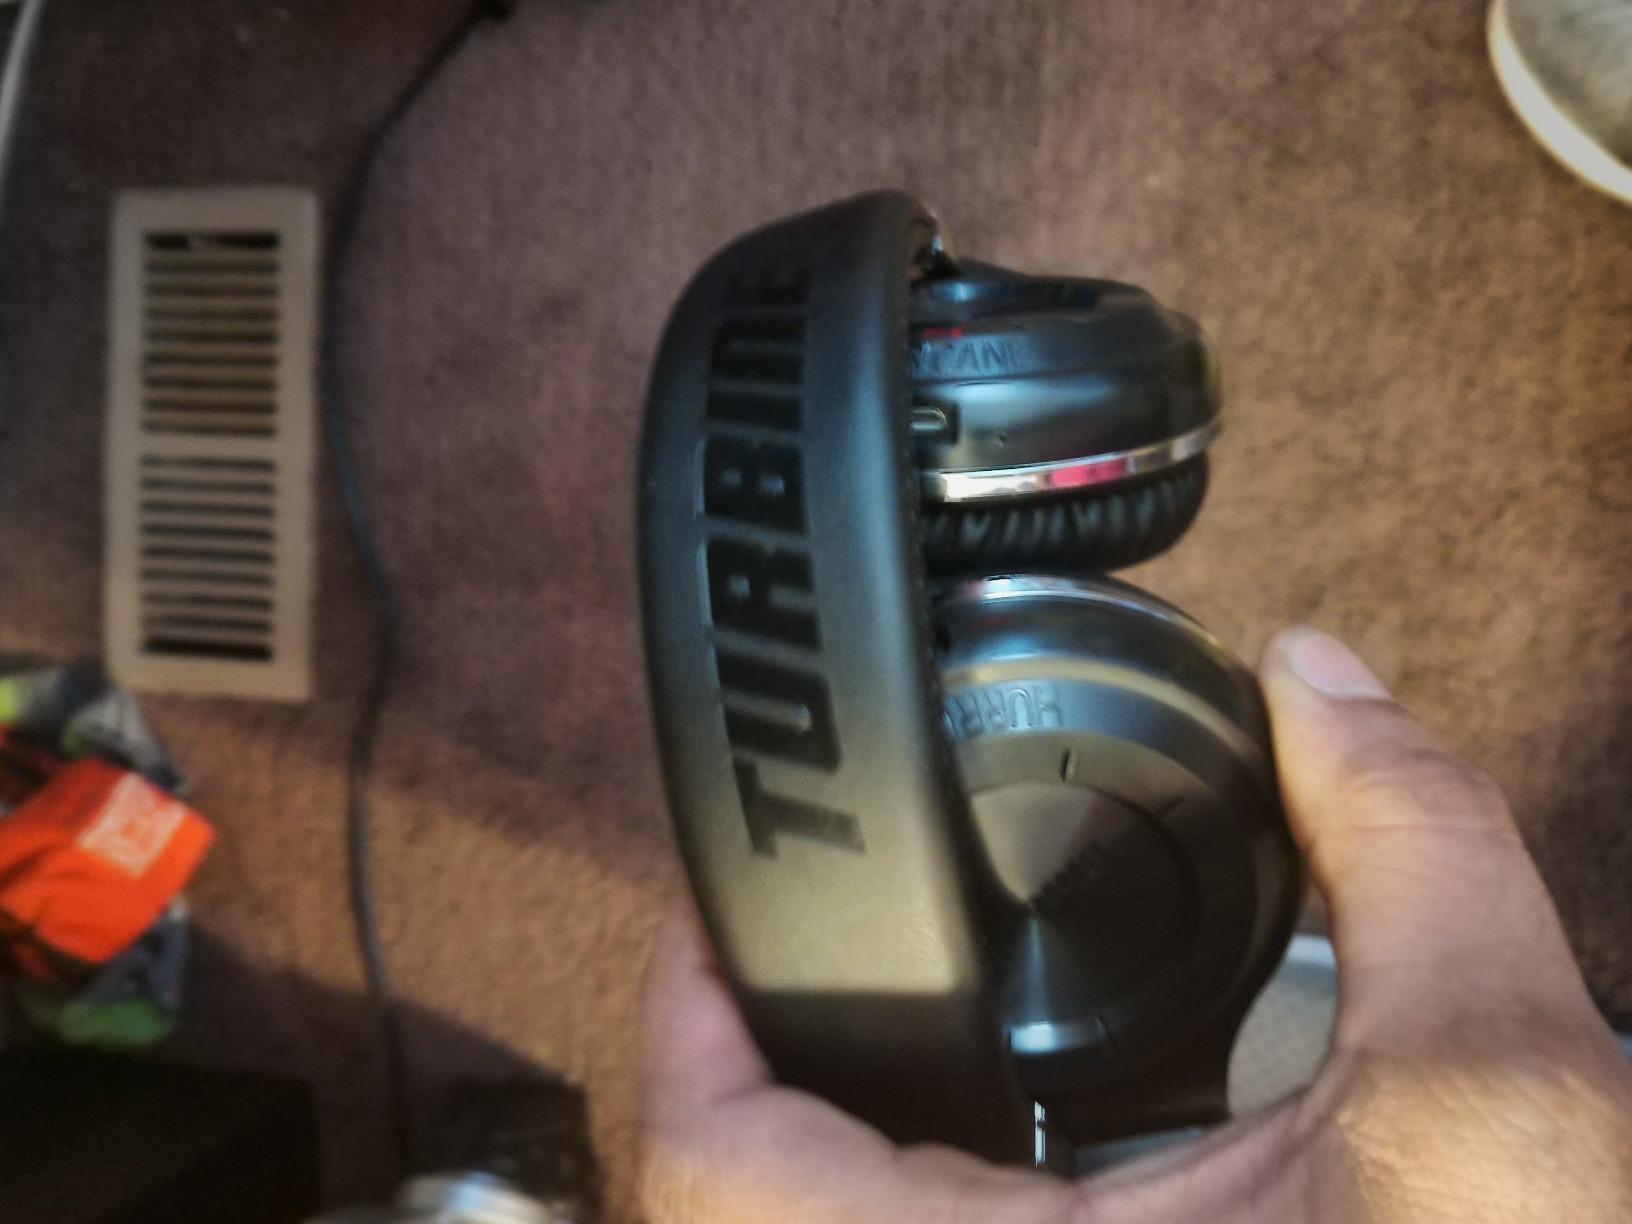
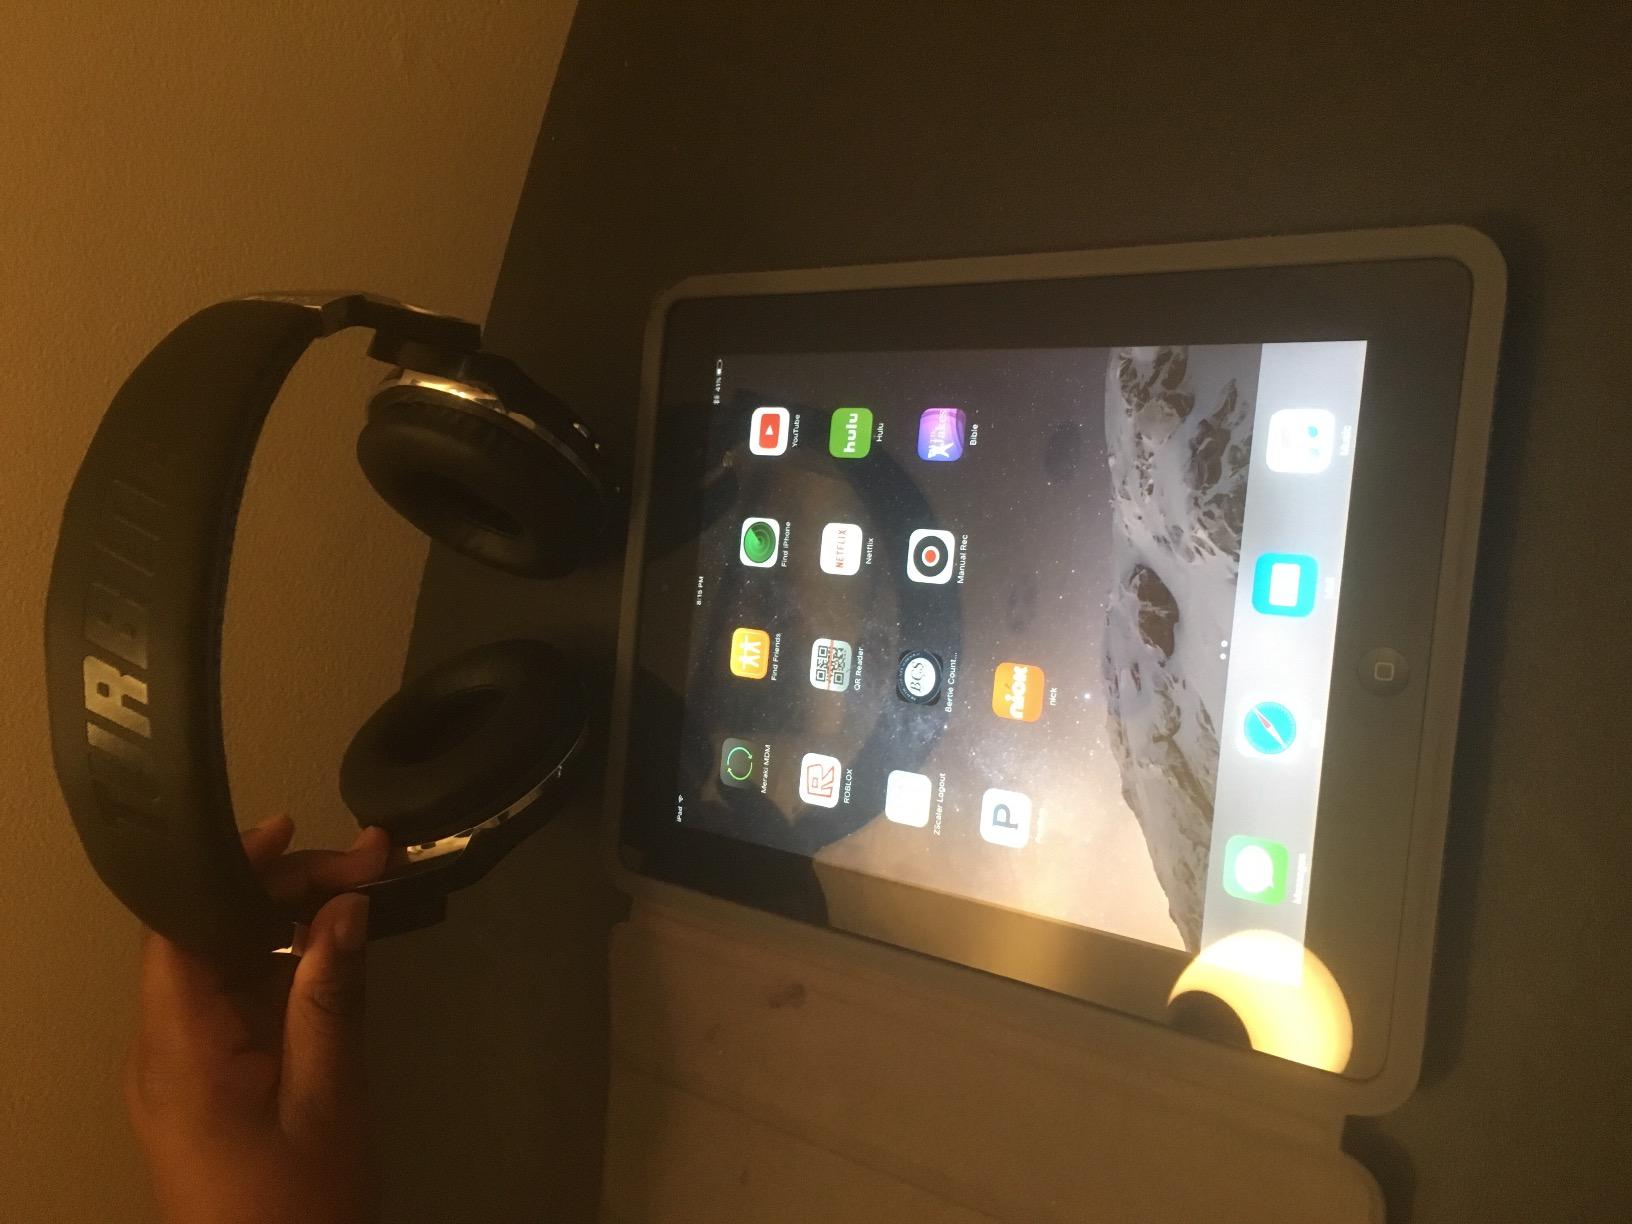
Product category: headphones
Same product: yes